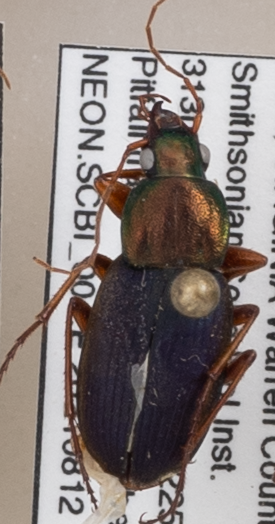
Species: Chlaenius emarginatus
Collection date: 2021-08-12
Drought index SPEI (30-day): -0.436
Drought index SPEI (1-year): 0.142
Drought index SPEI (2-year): -0.226